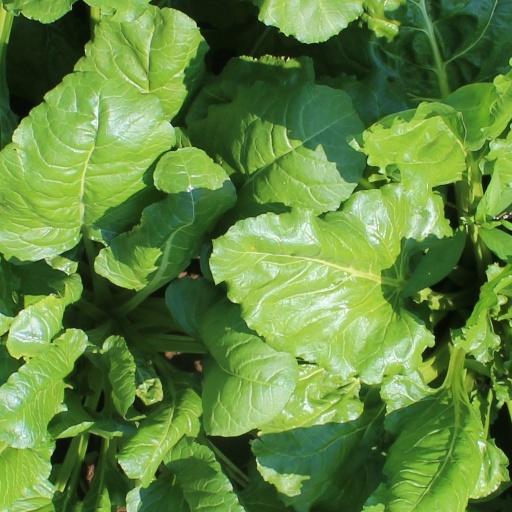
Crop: sugar beet